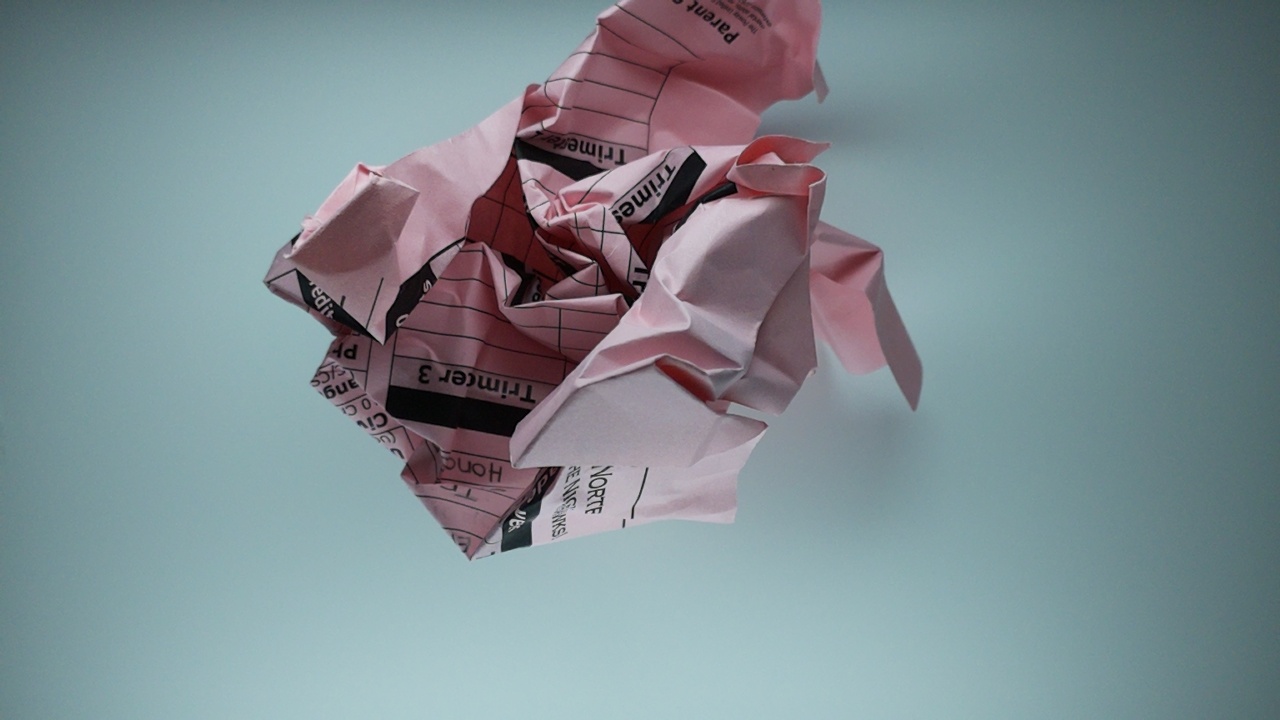
Label: recycle